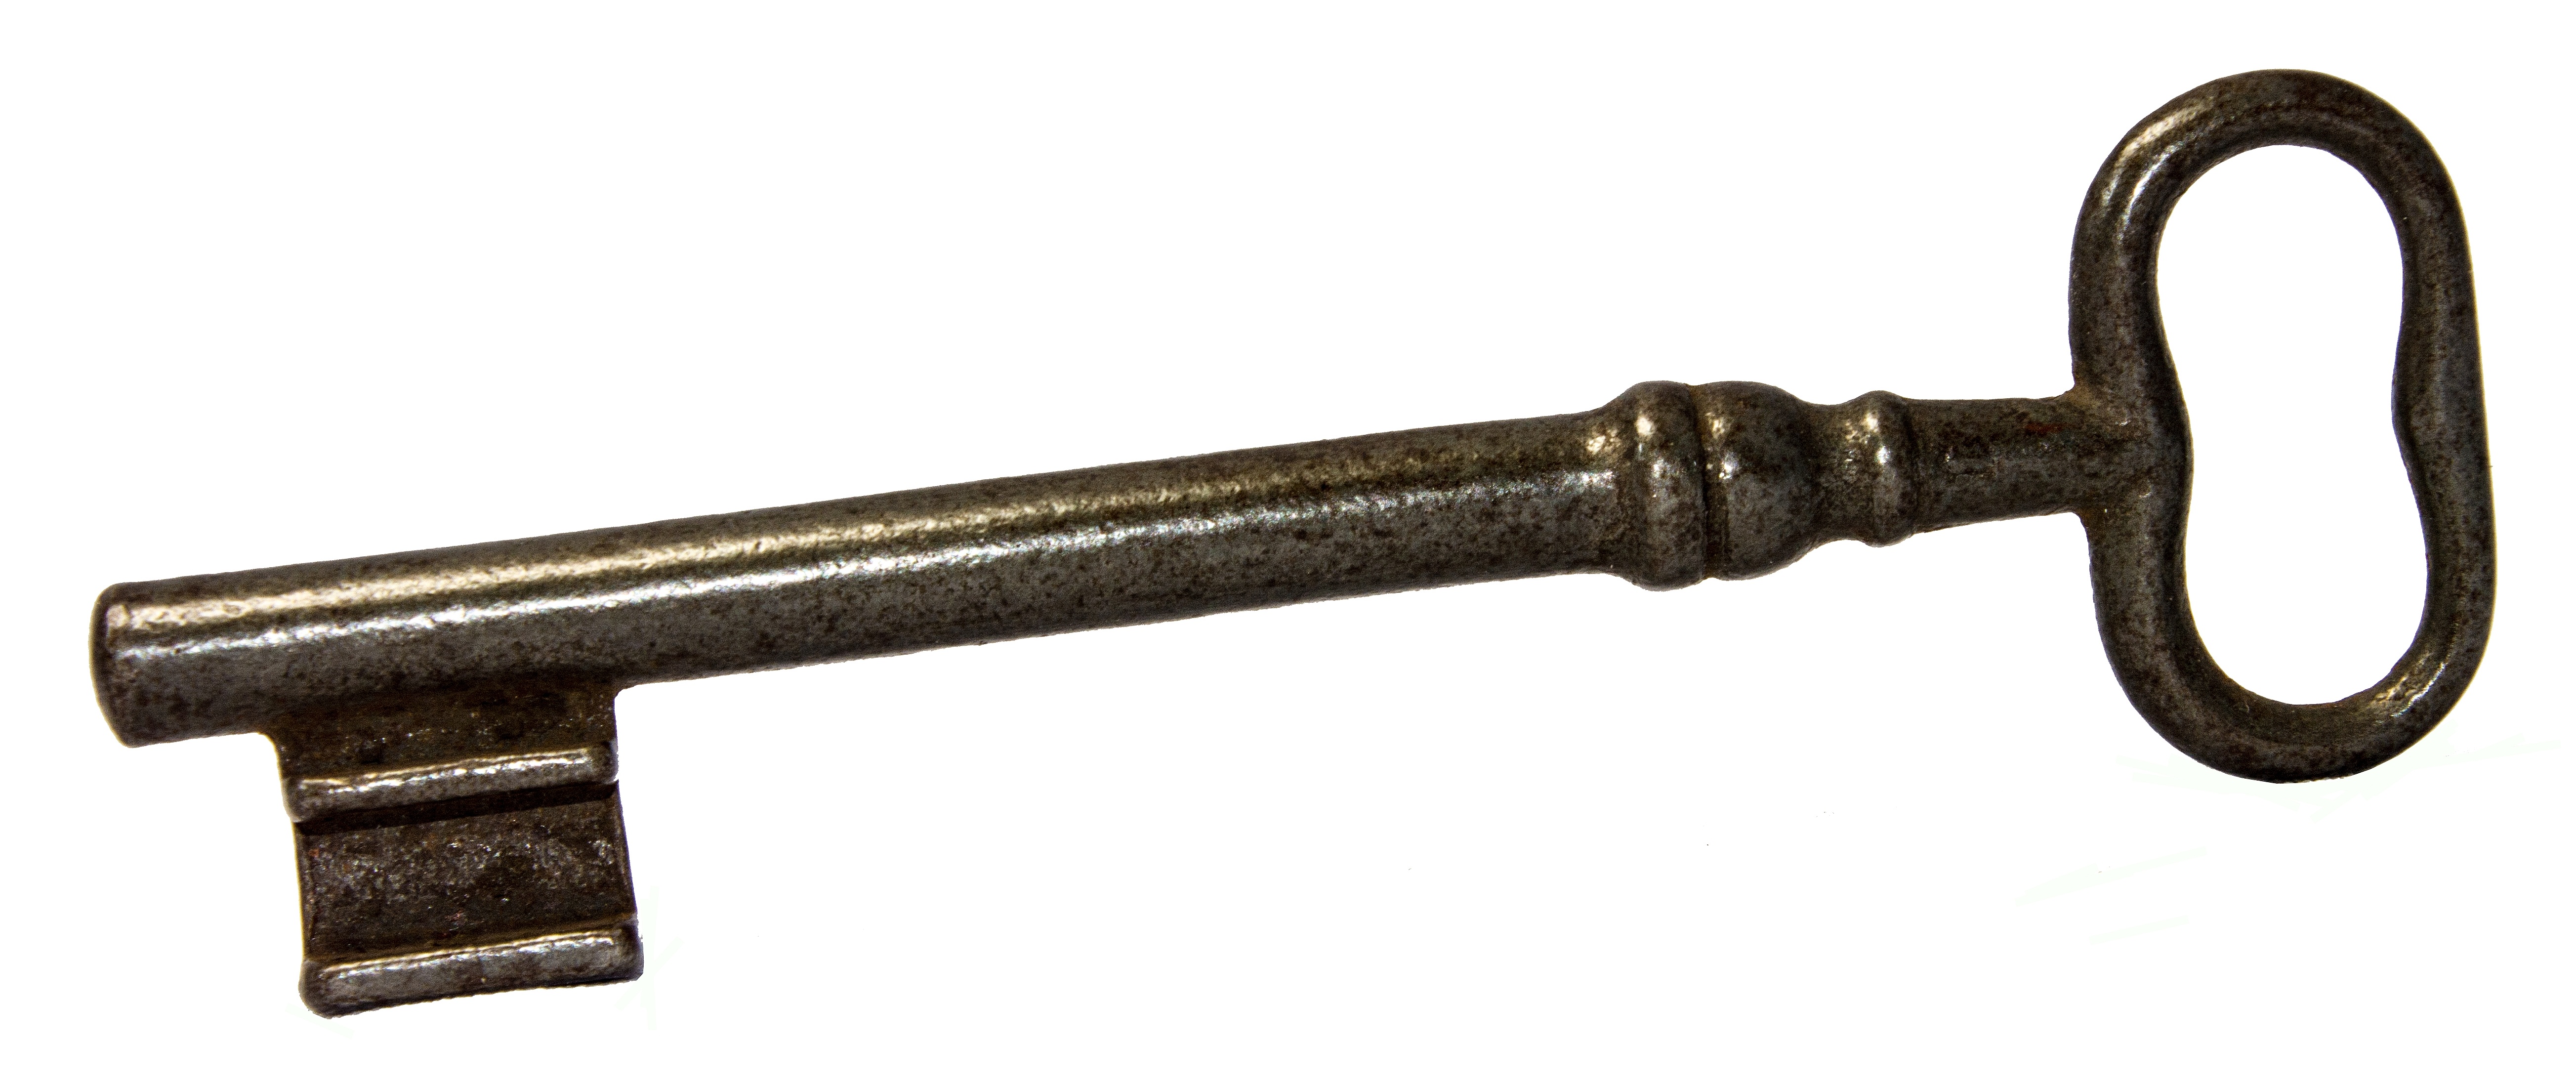
old, key, metal, close, brass, rusted, iron, metallic